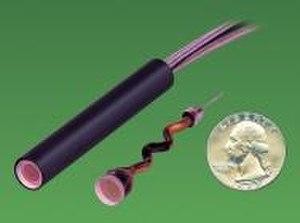
Un Channeltron, parfois appelé en anglais Channel PhotoMultiplier est une sorte de photomultiplicateur.